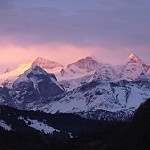
Scene: Outdoor